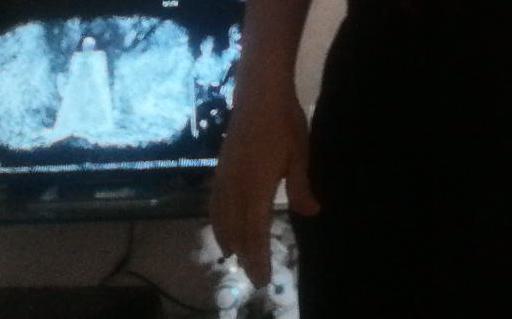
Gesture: no_gesture